Yahata Steel Works

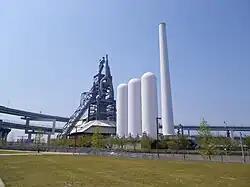
Higashida First Blast Furnace, operational in 1901 with a nominal daily output of 160 tons; now a Municipal Cultural Property

The is a steel mill in Kitakyūshū, Fukuoka Prefecture, Japan. Imperial Steel Works was established in 1896 to meet increasing demand from the nation's burgeoning shipbuilding, railway, construction, and armaments industries. The site chosen was the former town of Yahata, now merged into Kitakyūshū, near coal mines and with easy access to the sea.